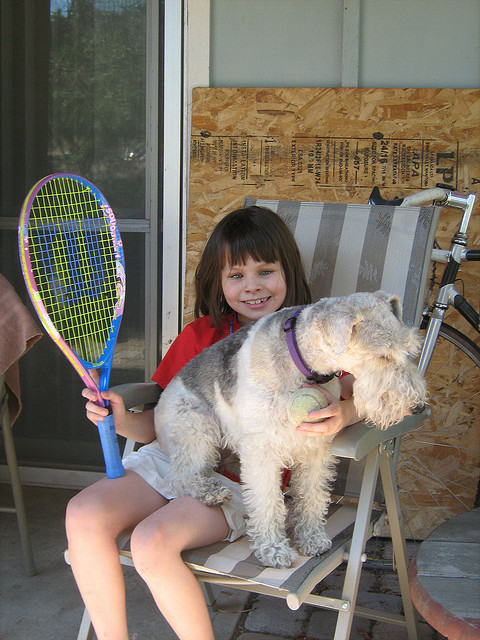
con chó đang ngồi lên đùi của cô bé ở trên ghế